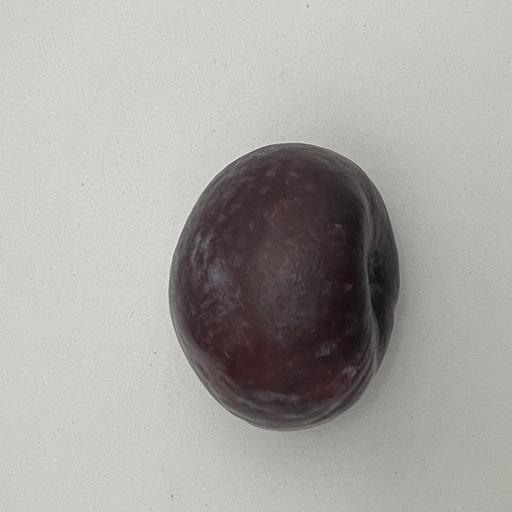
Crop type: Palm